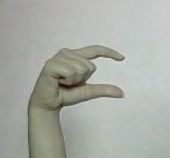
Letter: dal